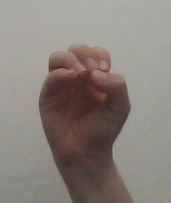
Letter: ha